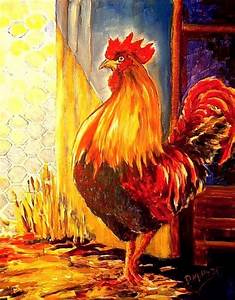
Label: chicken